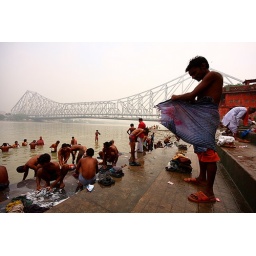
the man changing his dress after having a bath in river ganges.... kolkata, india